Witchboard 2: The Devil's Doorway

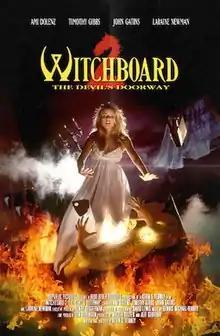
Original film poster

Witchboard 2: The Devil's Doorway is a 1993 American supernatural horror film written and directed by Kevin Tenney. It stars Ami Dolenz as an artist possessed by a ghost of a former occupant of her new apartment. The film is a sequel to the 1986 film "Witchboard", and was followed by "" (1995). It was given a limited theatrical release in the United States on September 10, 1993.